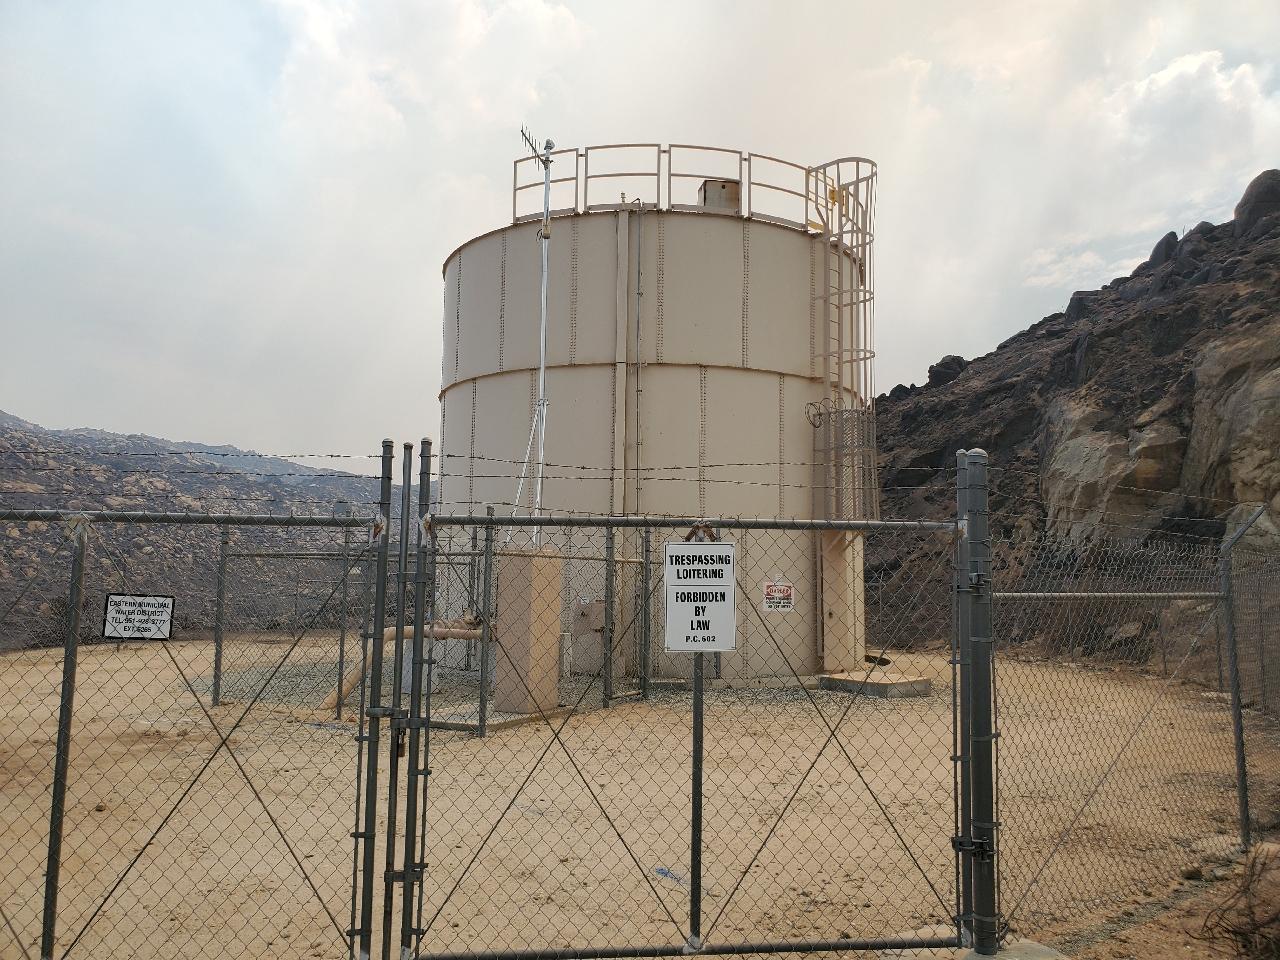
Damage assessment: no_damage